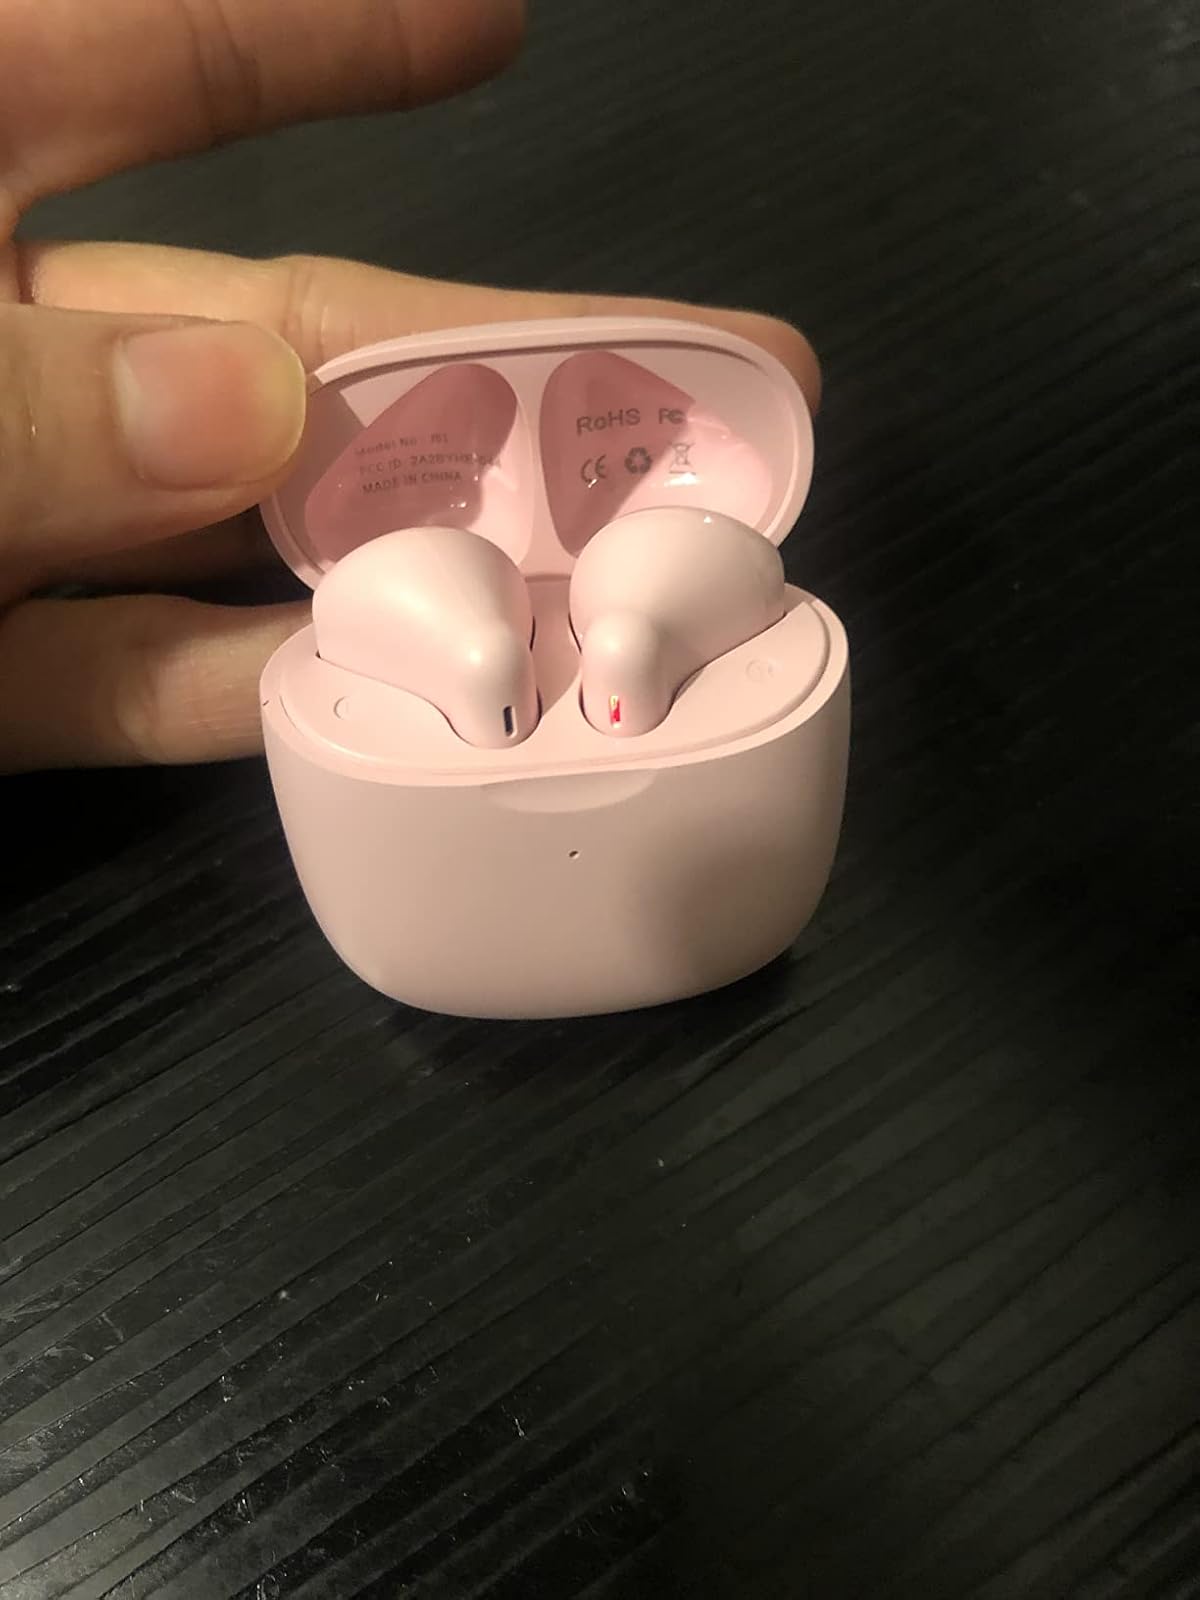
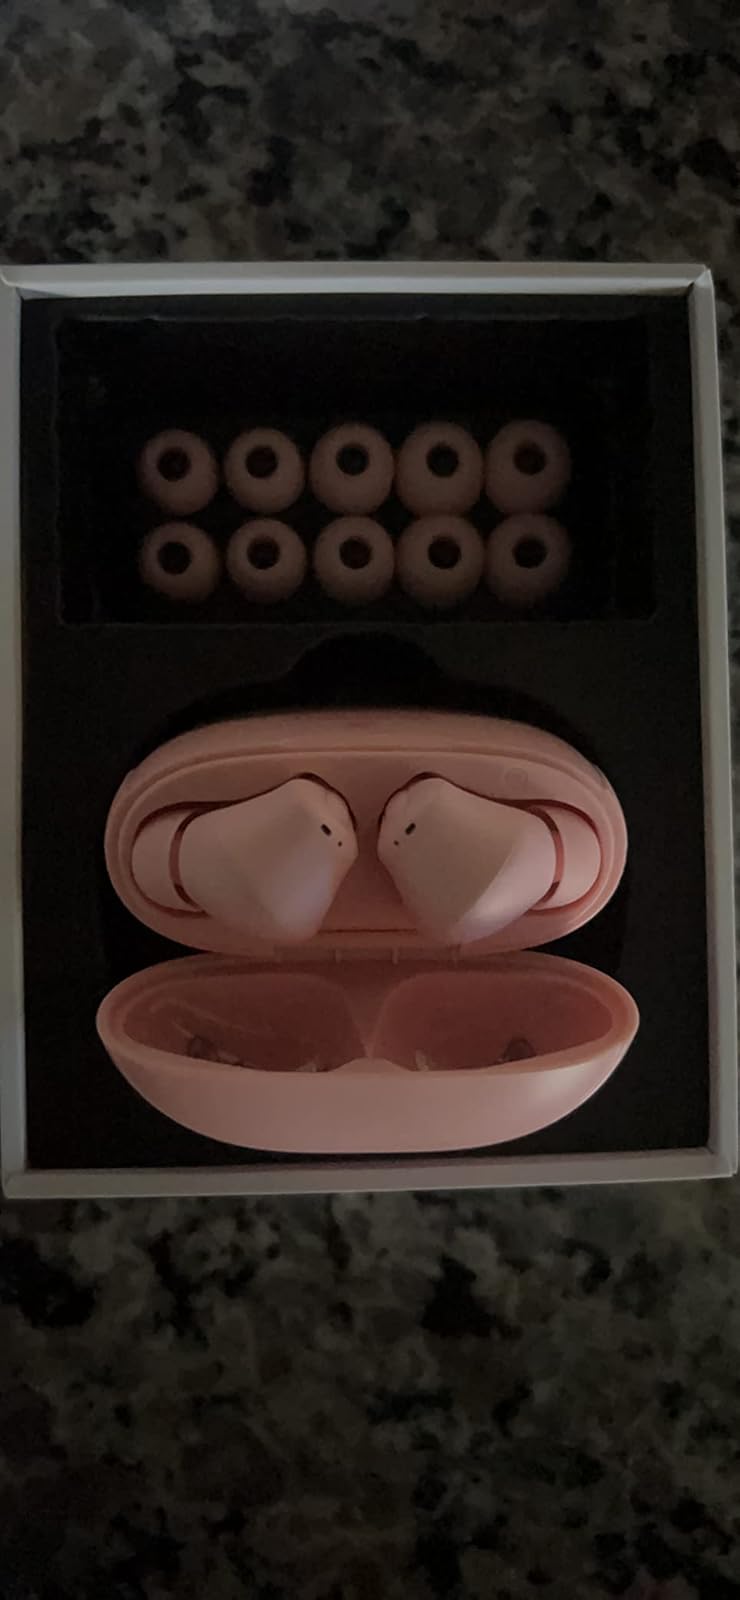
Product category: earbuds
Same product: no